Clearwater River (British Columbia)

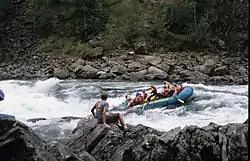
Interior Whitewater Expeditions raft in Sabre Tooth Rapids

Whitewater rafting is offered by three companies, all operating in Granite Canyon since the Clearwater River Road washout in 2020 has prevented access to the river further upstream. Interior Whitewater Expeditions has been on the river for over 25 years. Other companies are Liquid Lifestyles and Riverside Adventures.